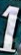
Number: 1